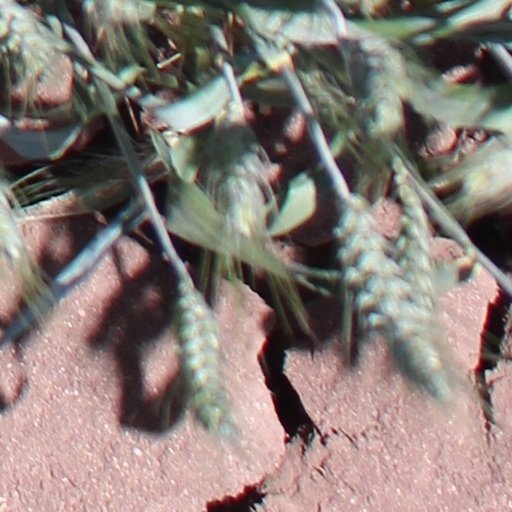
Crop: wheat